Daniel Basset House

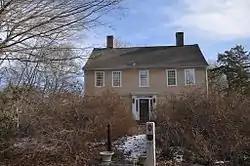

The Daniel Basset House is a historic house at 1024 Monroe Turnpike in Monroe, Connecticut, built in 1775. It is significant for its association with events in the American Revolutionary War. It is documented to have hosted a ball for French officers of Lauzun's Legion on June 30, 1781; the legion had been encamped near the village center of Monroe. The house was listed on the National Register of Historic Places in 2002.